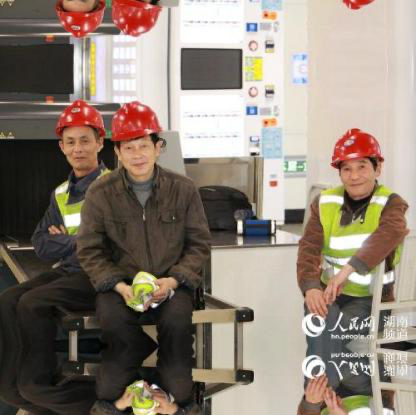
Objects in the image:
label: helmet
label: helmet
label: helmet
label: helmet
label: helmet
label: helmet